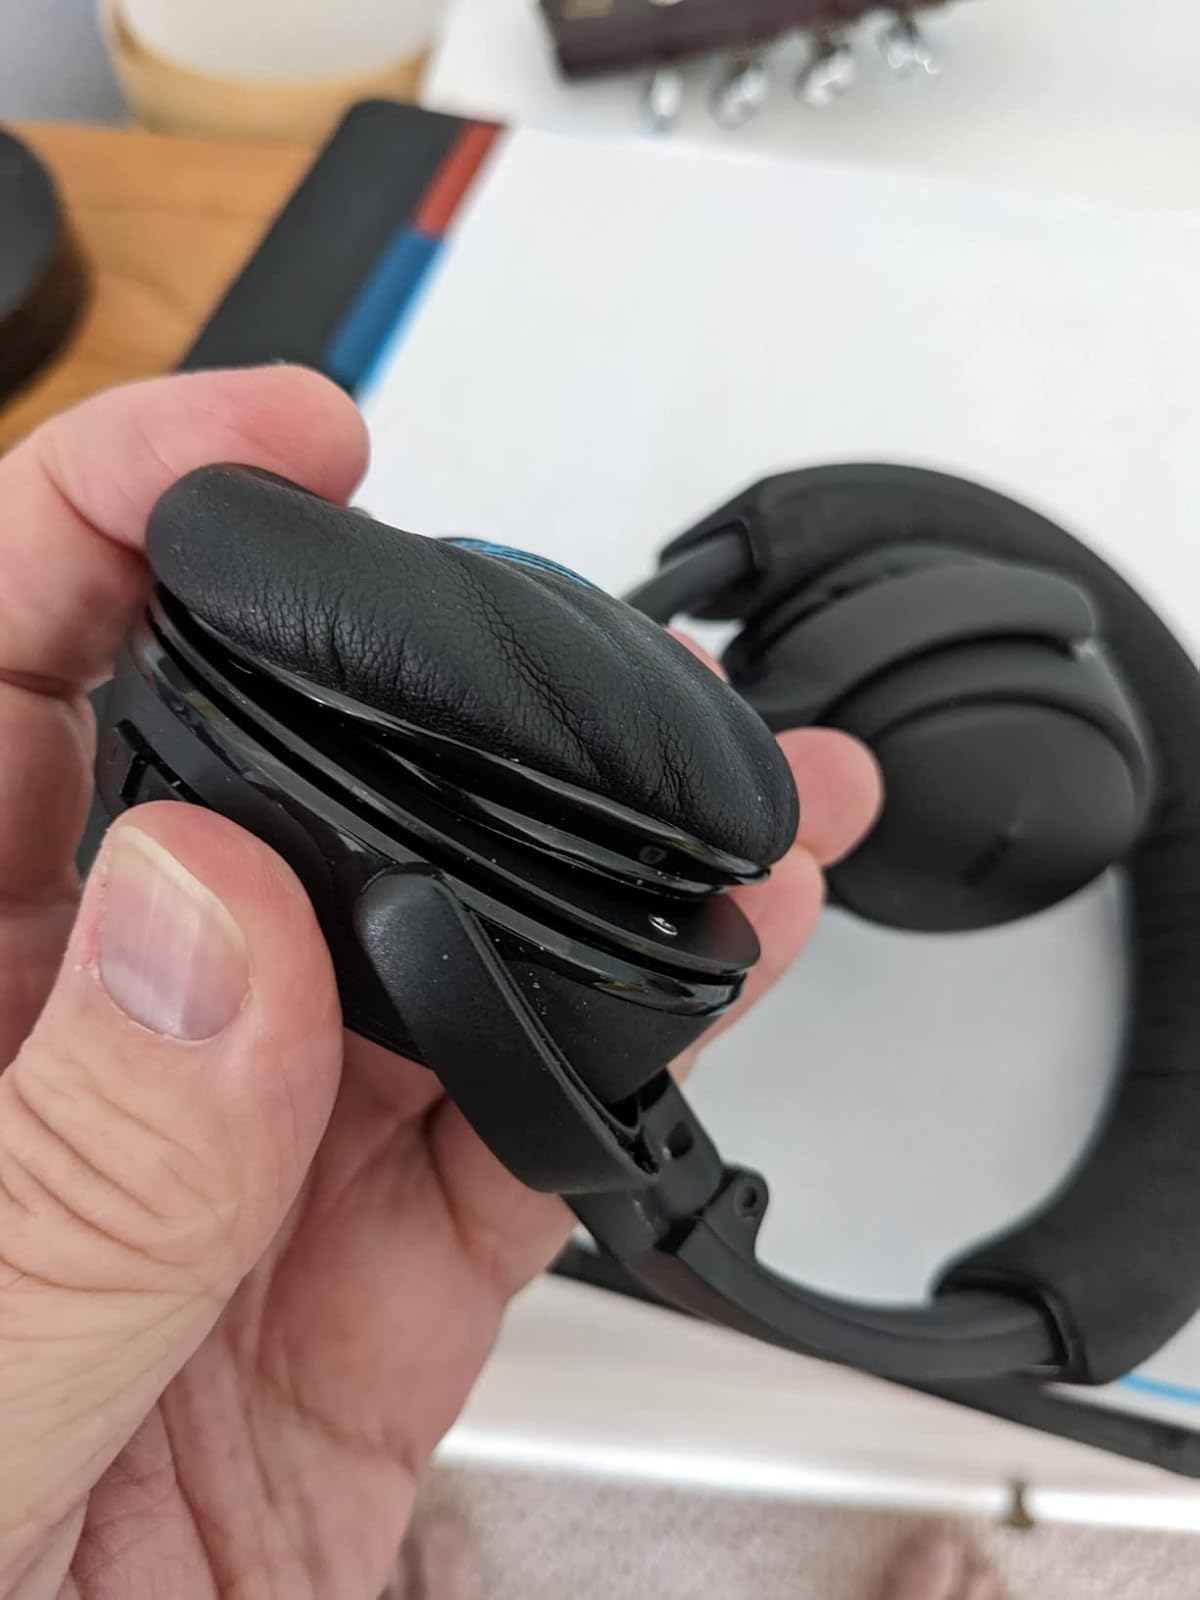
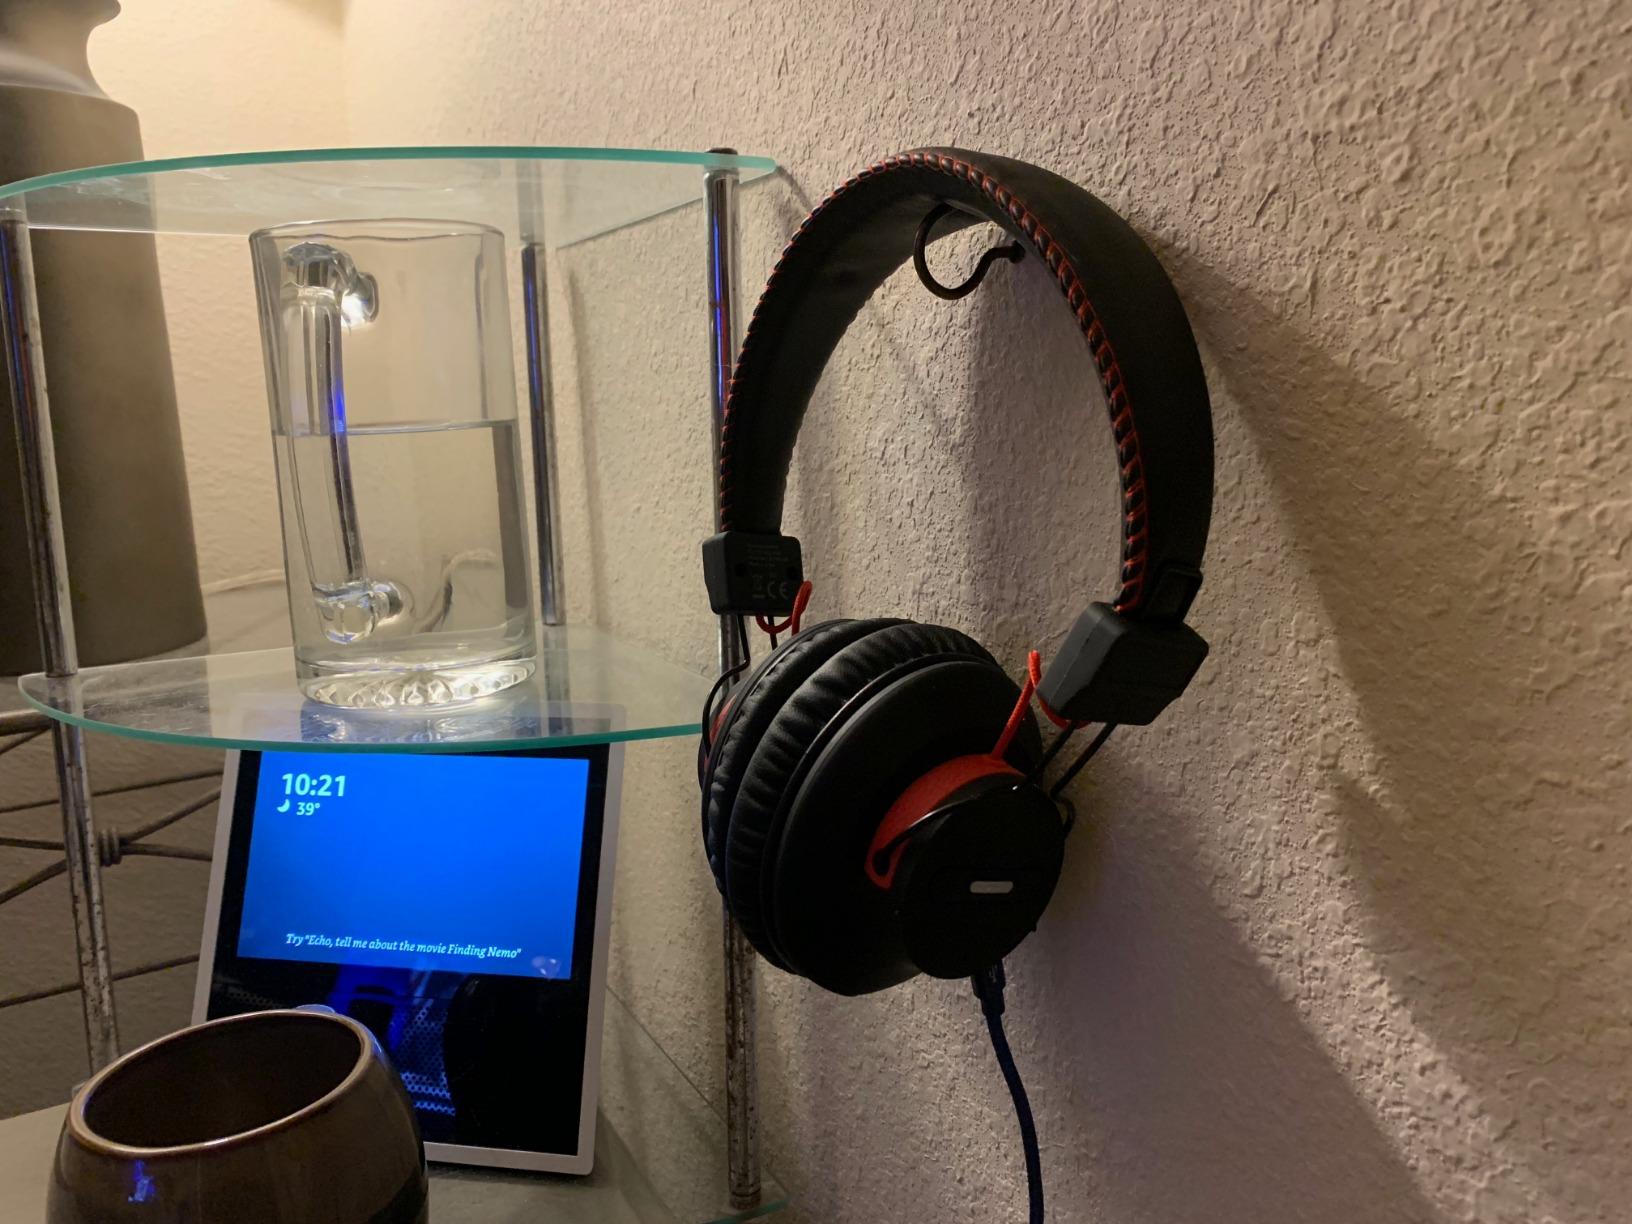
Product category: headphones
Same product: no